Patent fuel

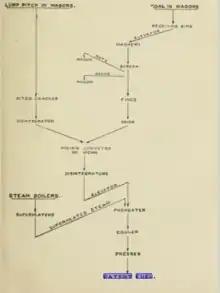
Patent Fuel steps of production

(e) The agglomeration was then partially cooled, afterwards entered the moulds and was finally mechanically pressed and then delivered by bands for cooling and hardening on to trolleys or storage dumps.